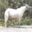
Label: horse